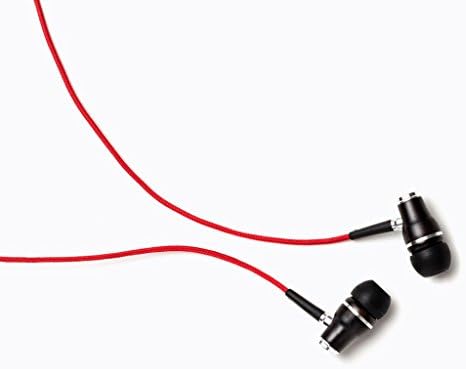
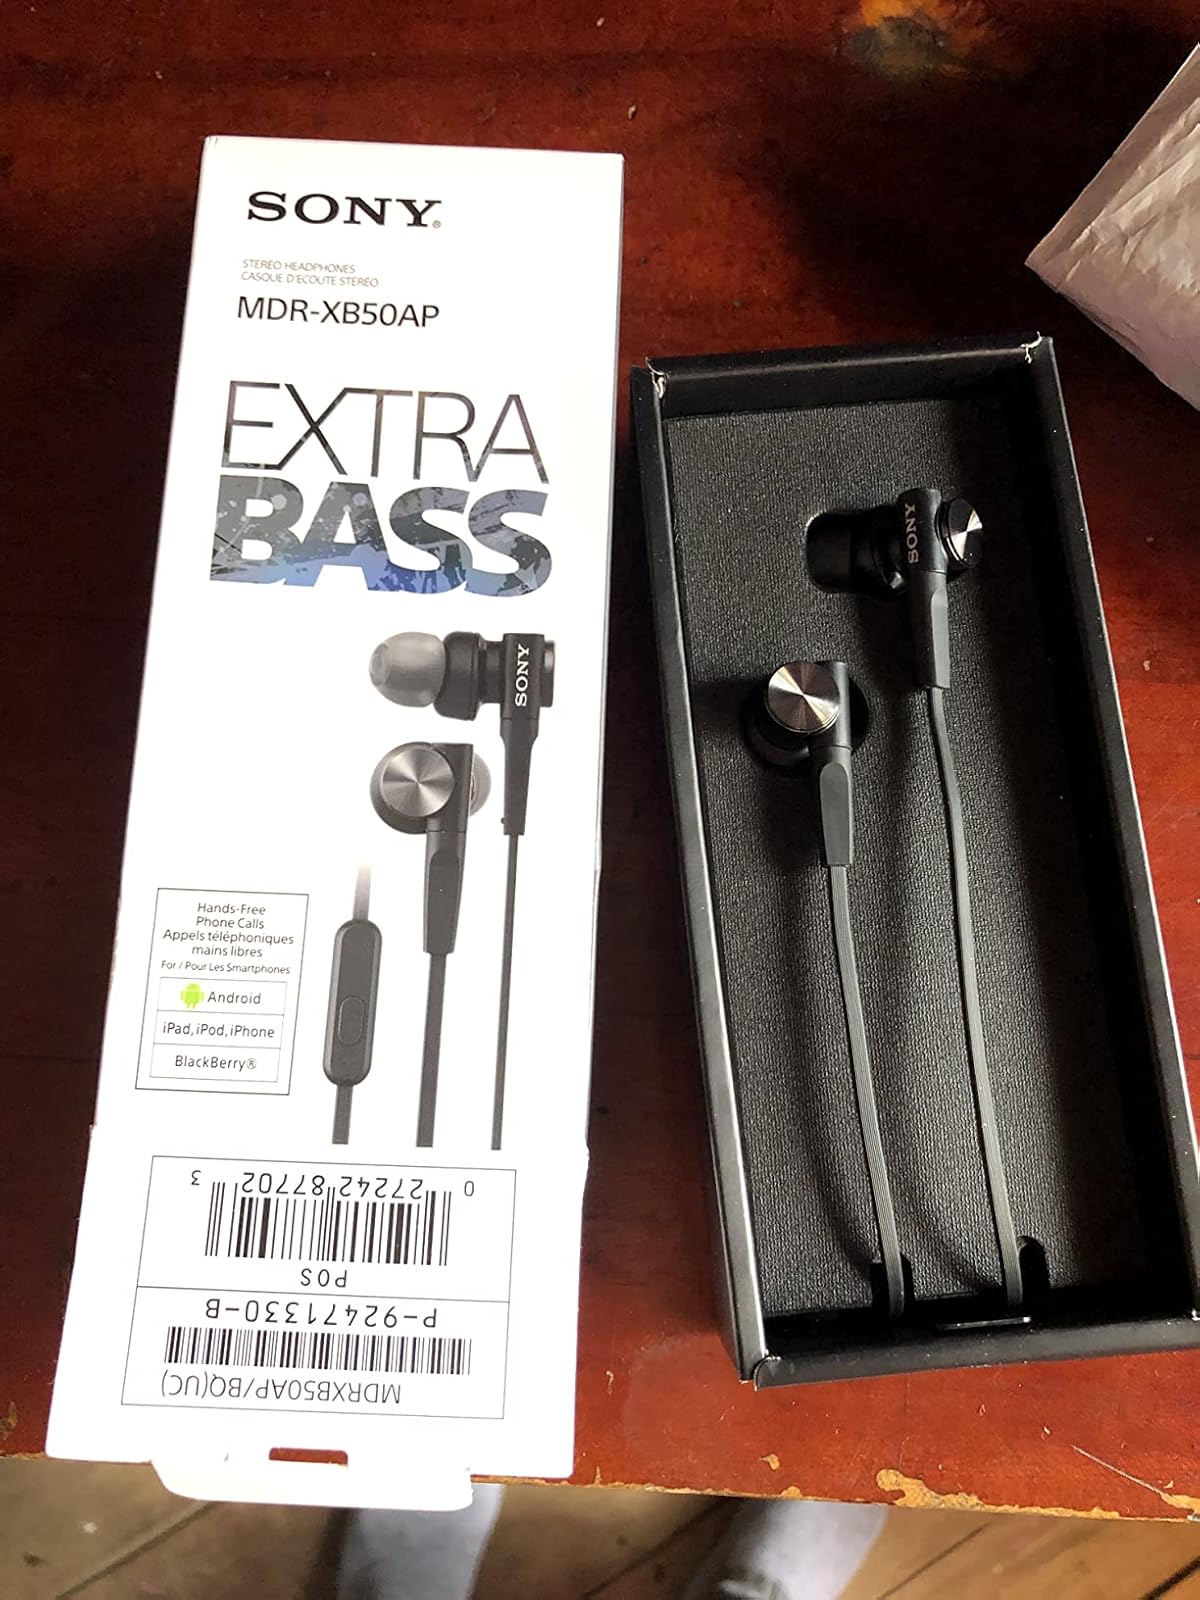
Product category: headphones
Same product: no